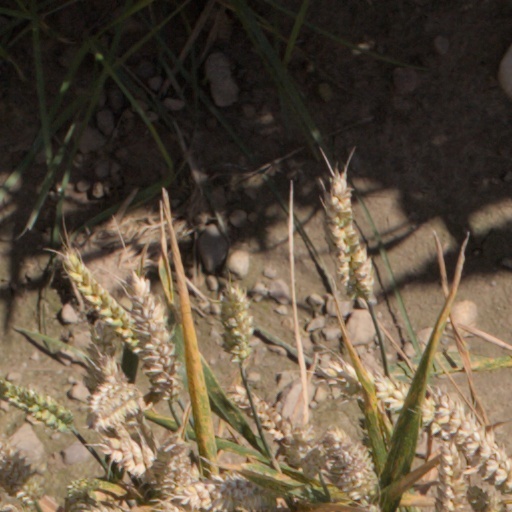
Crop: wheat